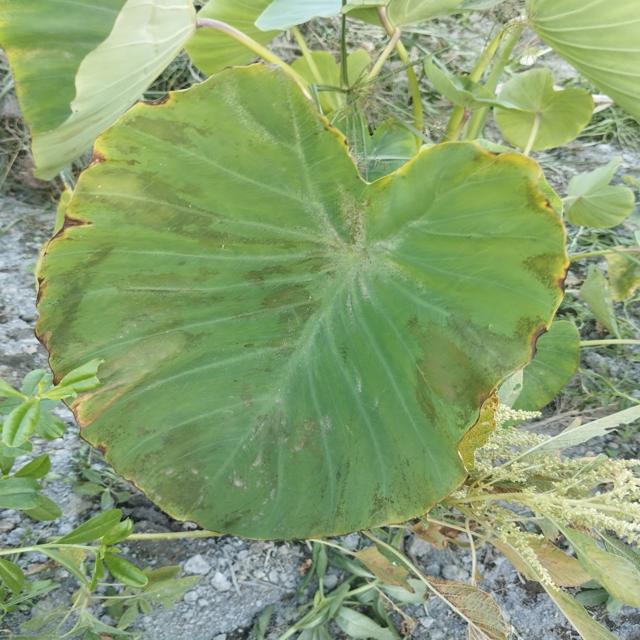
Label: Mid_Blight